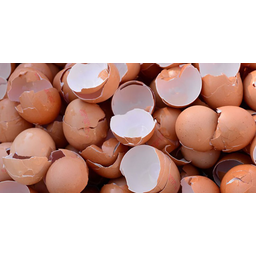
Label: eggshells